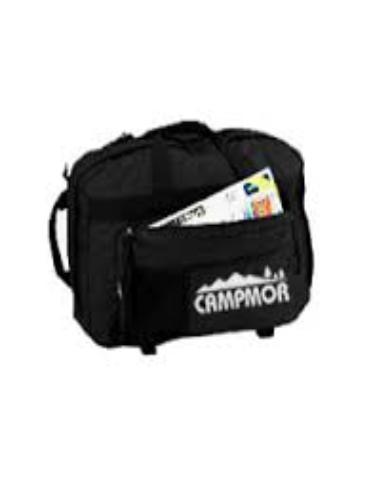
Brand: Campmor
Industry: Clothes